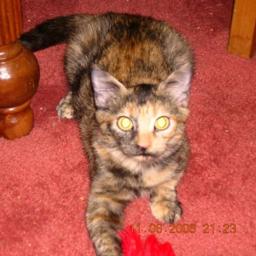
Animal: cats